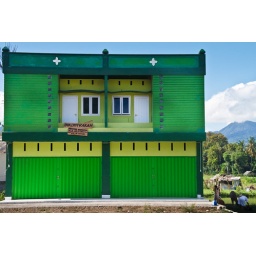
Very colorful house in Tanjung.